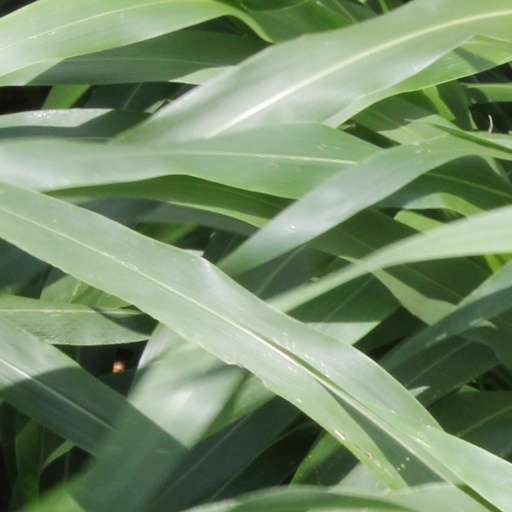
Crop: sorghum